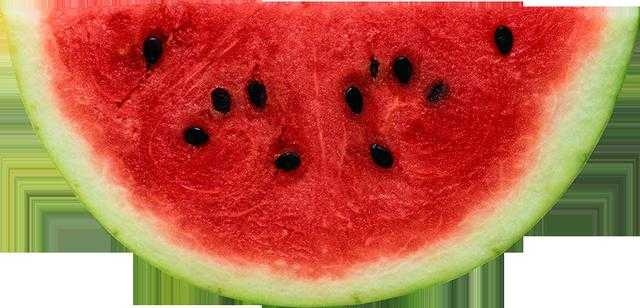
Label: Watermelon